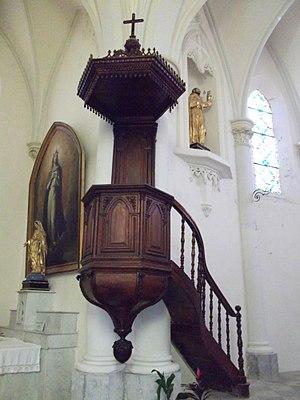
Chaire de l'église de Saint-Andéol-de-Berg (Ardèche - France)
Saint-Andéol-de-Berg est une commune française située dans le département de l'Ardèche en région Auvergne-Rhône-Alpes.